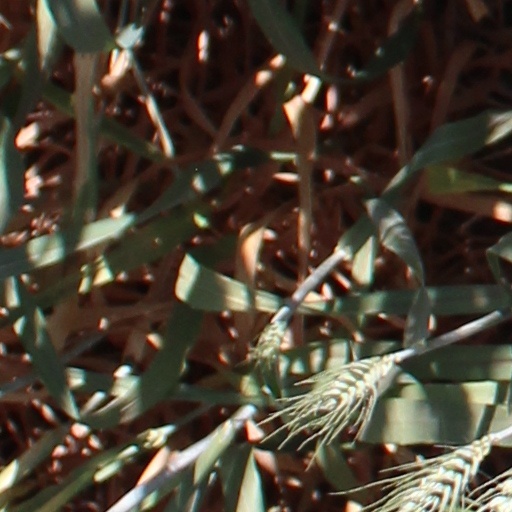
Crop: wheat